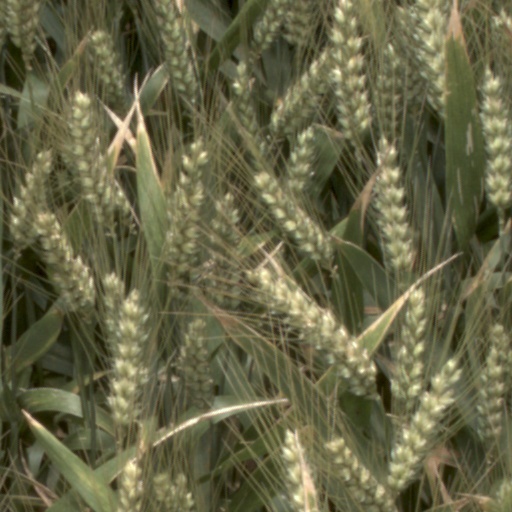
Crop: wheat